The Snake and the Farmer

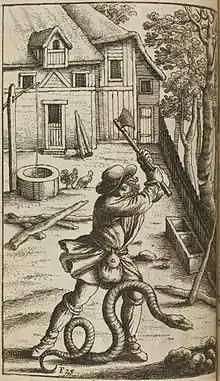
An illustration of the fable from the 1673 edition of John Ogilby's "The Fables of Aesop"

The Snake and the Farmer is a fable attributed to Aesop, of which there are ancient variants and several more from both Europe and India dating from Mediaeval times. The story is classed as Aarne-Thompson-Uther type 285D, and its theme is that a broken friendship cannot be mended. While this fable does admit the possibility of a mutually beneficial relationship between man and snake, the similarly titled The Farmer and the Viper denies it.